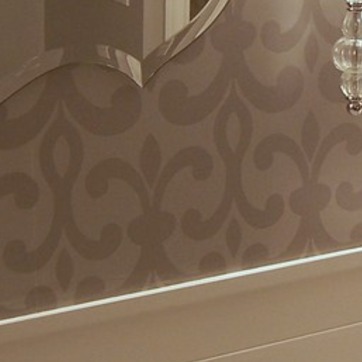
Material: wallpaper